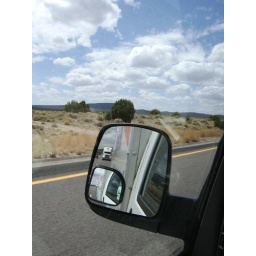
The truck in the side mirror was my buddy for about 150 miles.